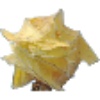
Label: physalis_with_husk